1977 Hardie-Ferodo 1000

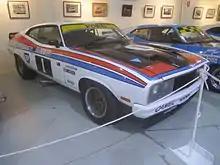
Allan Moffat and Jacky Ickx won the race driving a Ford Falcon XC

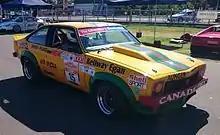
Peter Janson and Larry Perkins placed third in a Holden LX Torana SS A9X. (Car pictured in 2015)

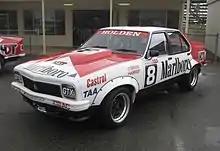
Charlie O'Brien and Ron Harrop placed fifth in a Holden LX Torana SL/R 5000 A9X entered by the Marlboro Holden Dealer Team

The class was contested by Holden Torana and Ford Falcon entries.